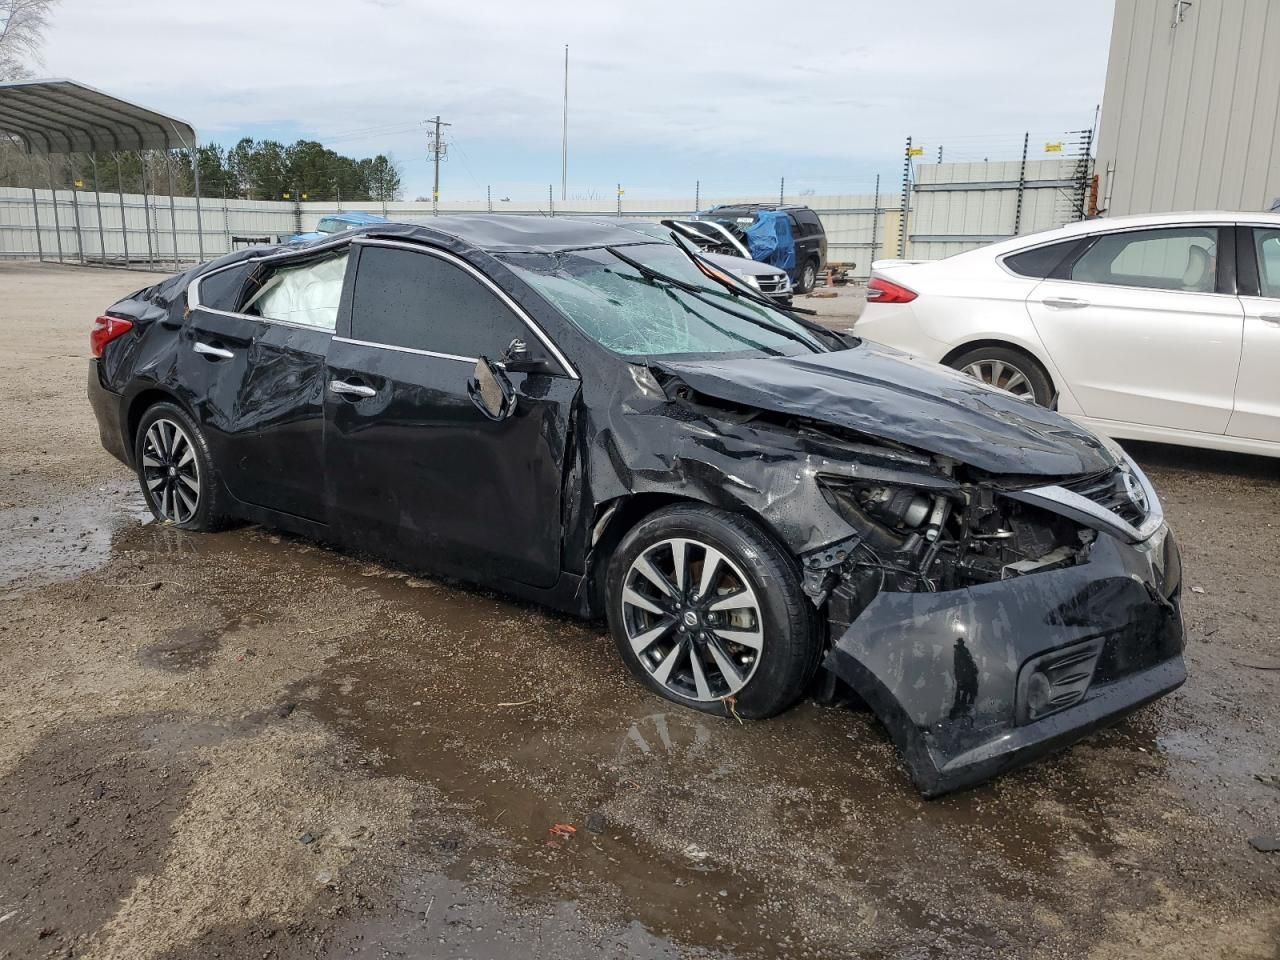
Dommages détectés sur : plaque d'immatriculation avant, pare-choc avant, feu avant droit, feu avant gauche, capot, aile avant droite, porte avant droite, porte arrière droite, aile arrière droite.
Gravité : majeur